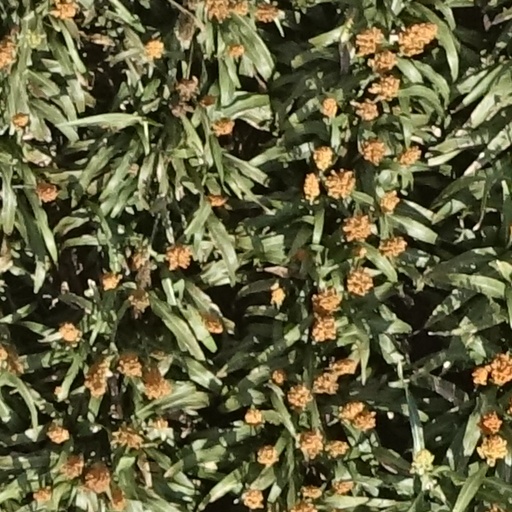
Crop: sorghum